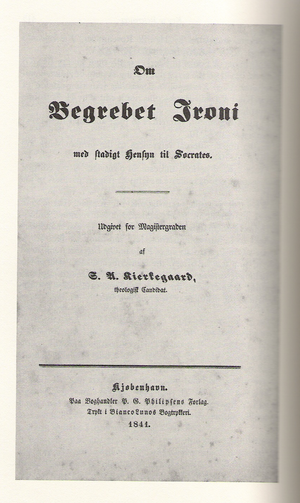
Om Begrebet Ironi med stadigt Hensyn til Socrates
Forsiden på Søren Kierkegaards universitetsafhandling.
Om Begrebet Ironi med stadigt Hensyn til Socrates er Søren Kierkegaards afhandling fra 1841. Den var kulminationen på tre års intensivt studium af Sokrates fra Xenofons, Aristofanes' og Platons synsvinkel.